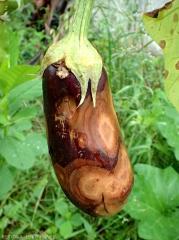
Plant: Eggplant
Disease: eggplant phomopsis fruit rot